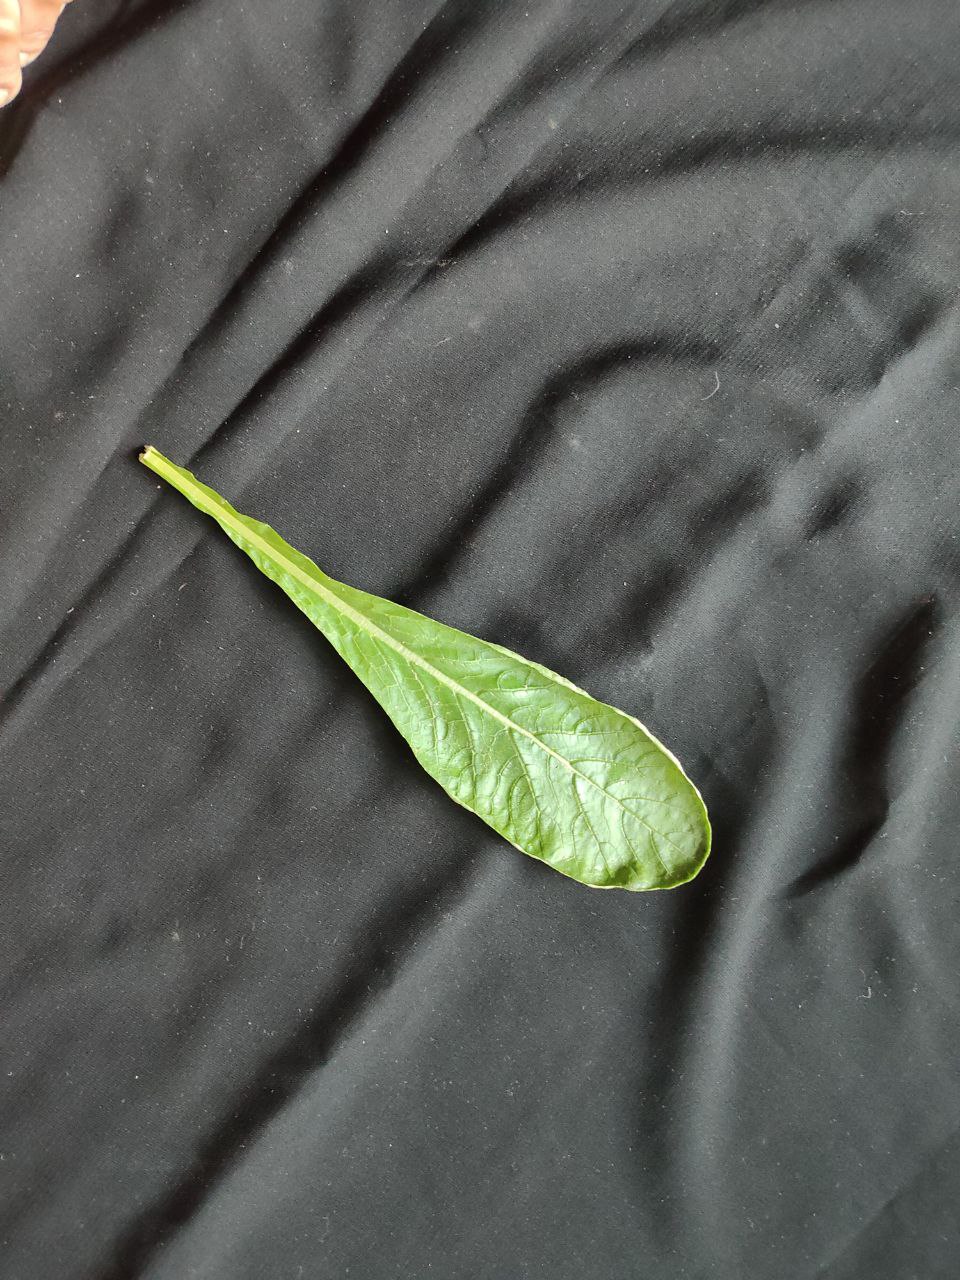
Label: Fresh leaf